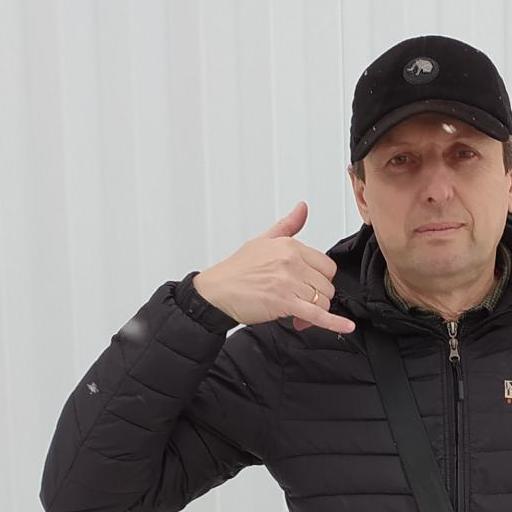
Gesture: call